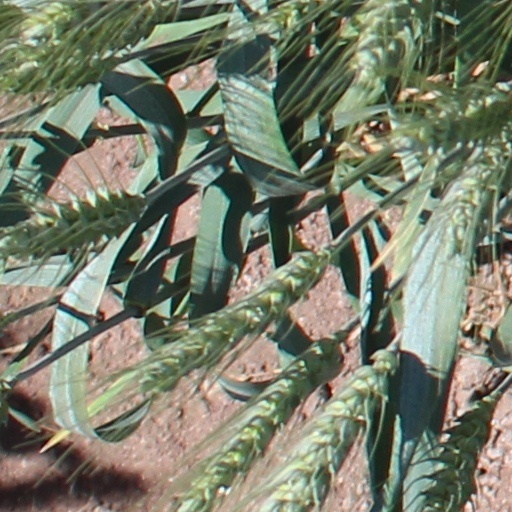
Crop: wheat